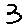
Label: 3